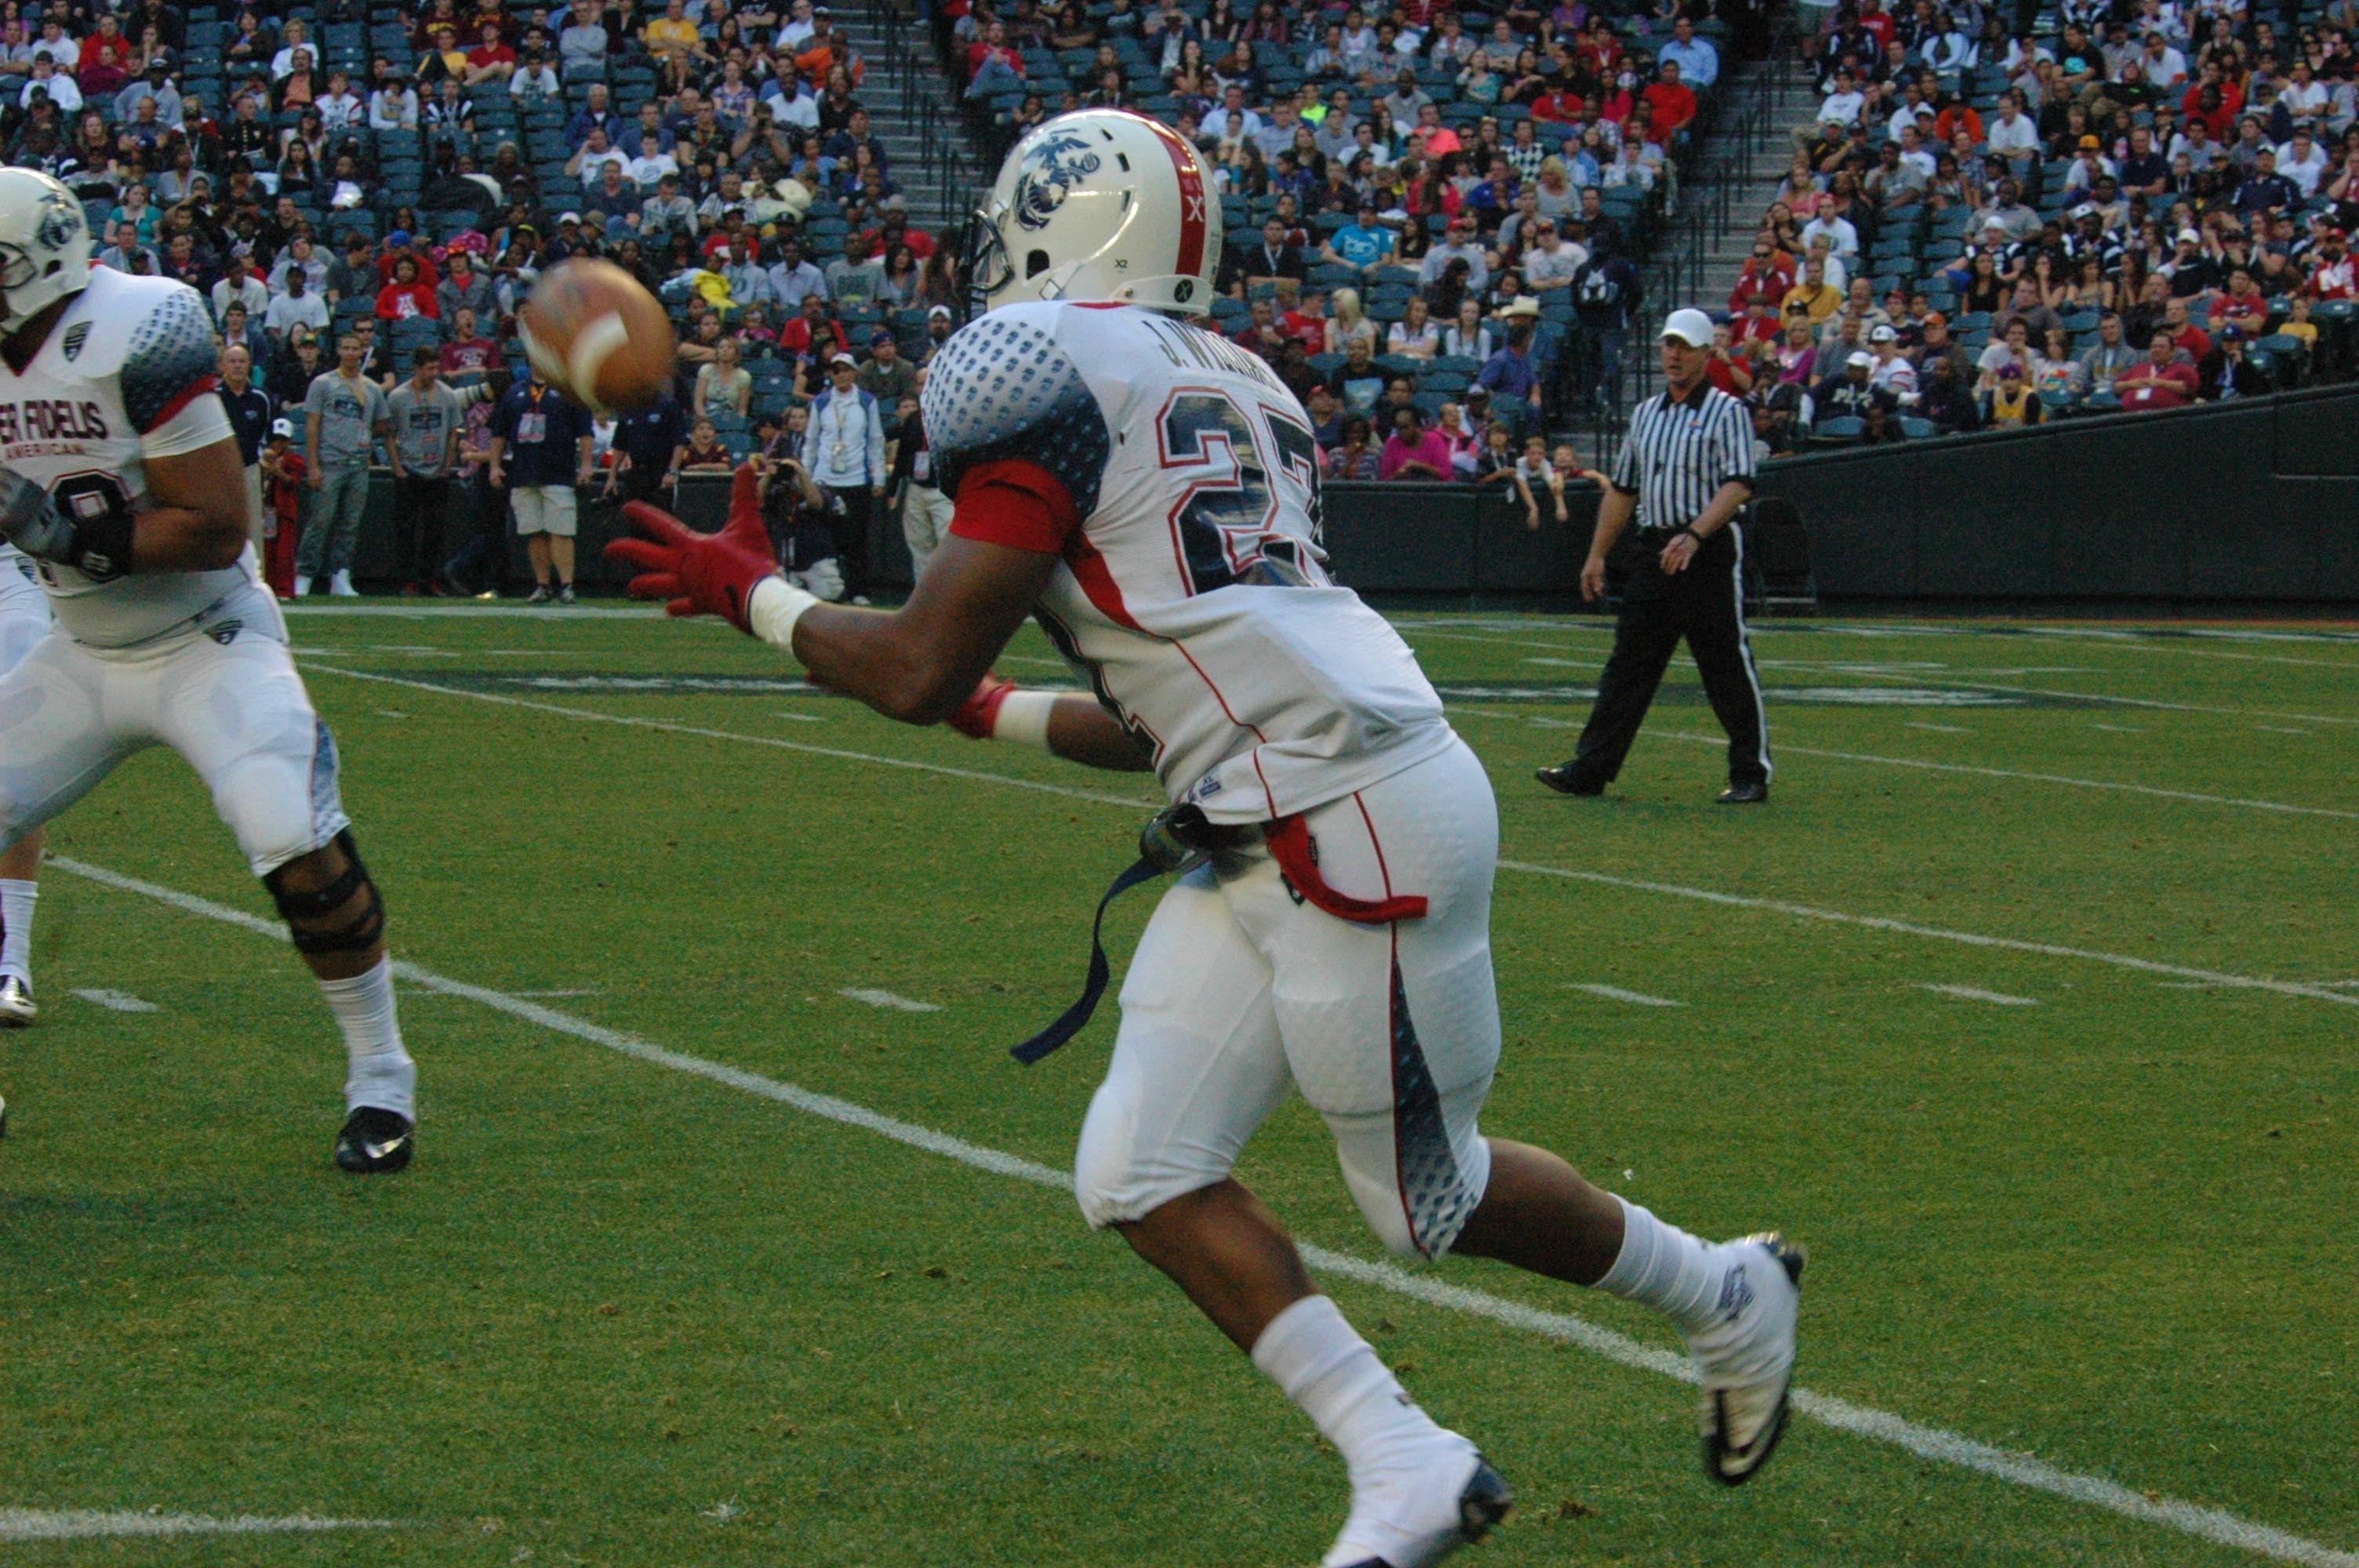
structure, field, game, play, male, action, soccer, football, stadium, goal, player, competition, american football, sports, ball, catch, athlete, pass, kick, touchdown, receiver, tackle, football player, ball game, team sport, canadian football, sport venue, arena football, gridiron football